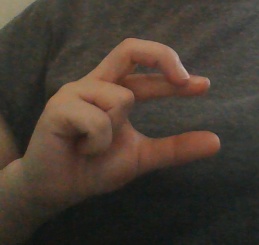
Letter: thal